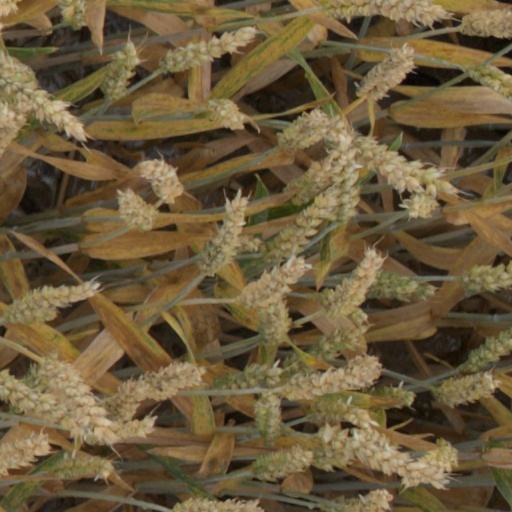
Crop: wheat